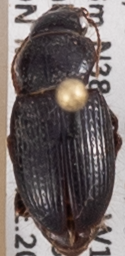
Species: Piosoma setosum
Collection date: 2023-06-13
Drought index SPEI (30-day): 0.346
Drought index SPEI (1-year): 1.226
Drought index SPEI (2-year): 0.32